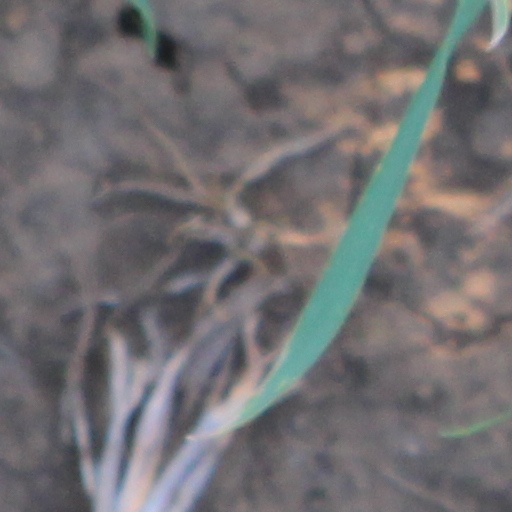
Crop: wheat